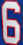
Number: 6